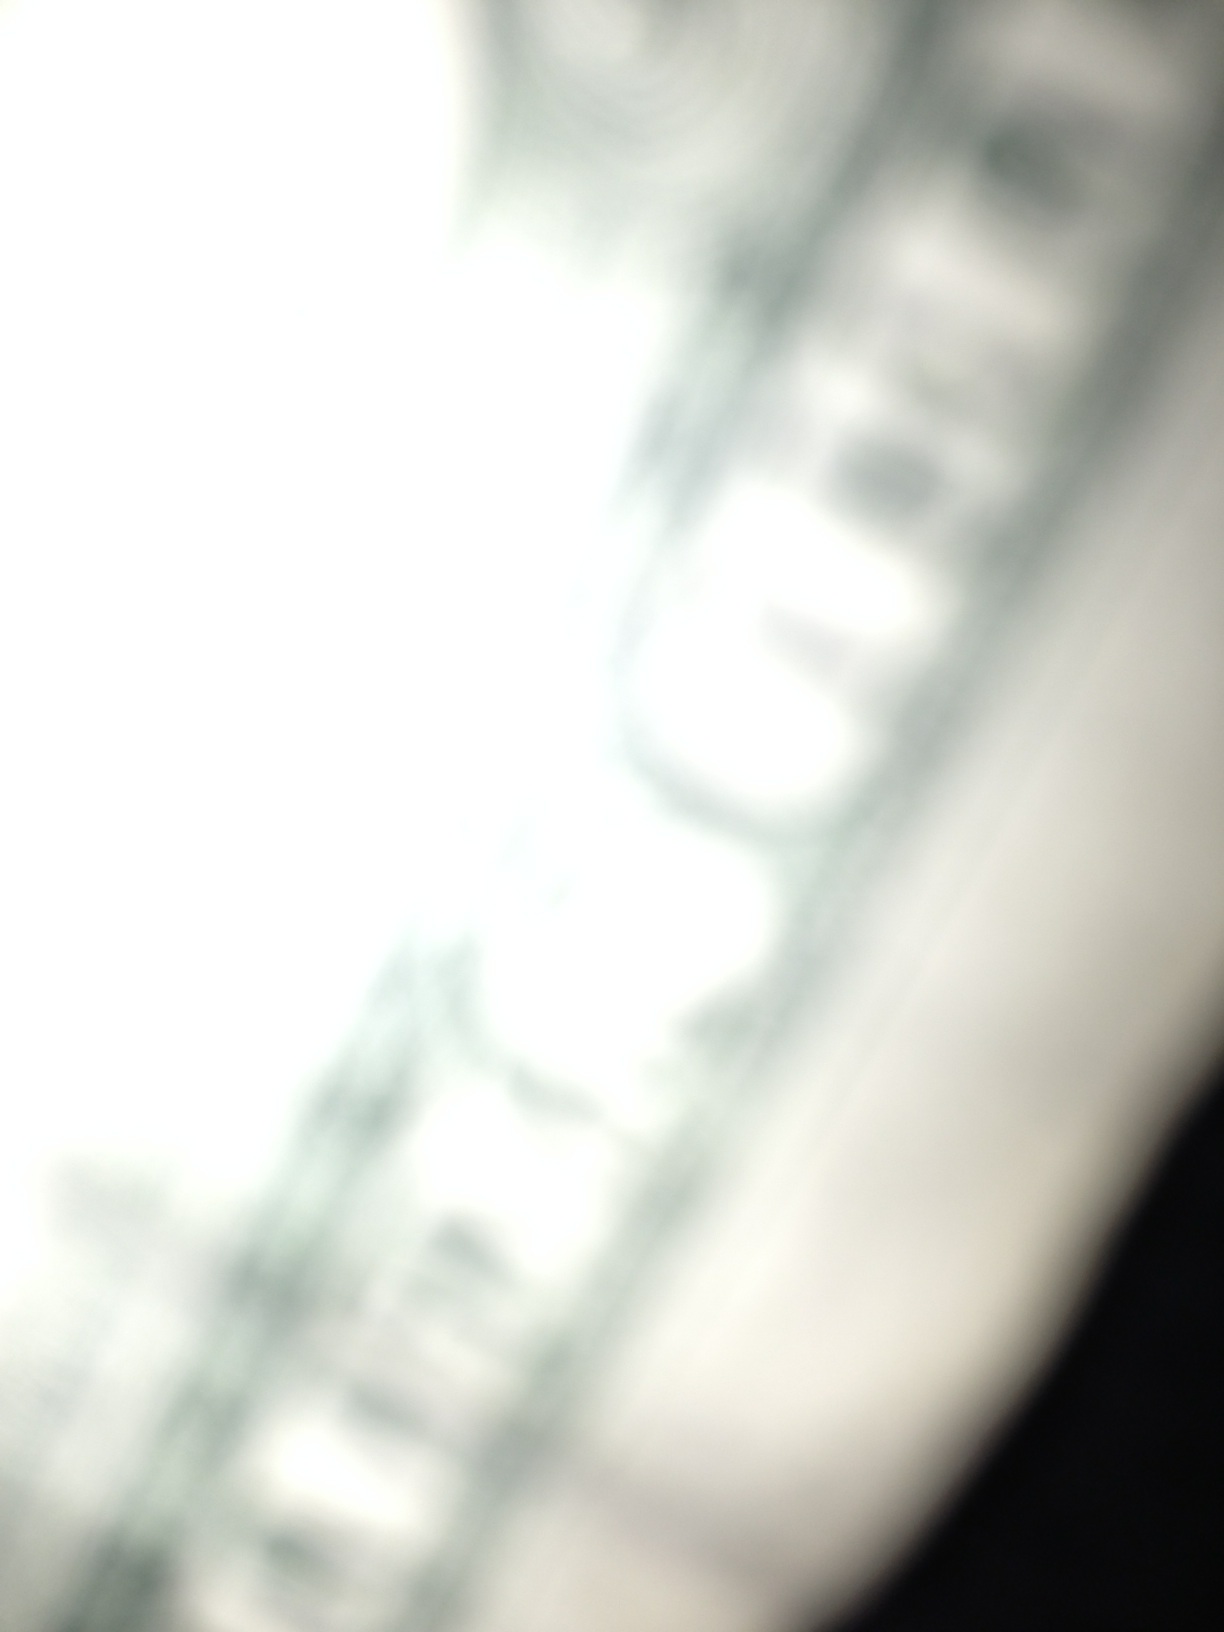Question: How much is this?
Answer: unanswerable